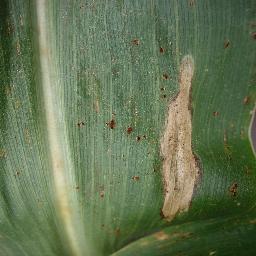
Label: Corn_(Maize)___Northern_Leaf_Blight